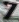
Number: 7